Aristocracy of Norway

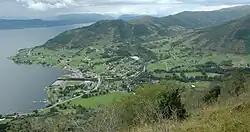
Rosendal, originally a feudal barony. Photographer: Nynorsk Wikipedia user "Ekko"

Beginning already in the High Medieval Age but especially associated with the late 17th century and the 18th century, it became customary to ennoble persons by letters patent for significant military or artistic achievements, and there were also persons who were ennobled in this way after making monetary donations. These are informally known as "letter nobility".